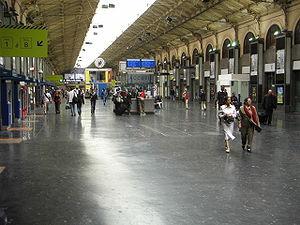
La salle des pas perdus en août 2006, avant les travaux de transformation.
La gare de Paris-Saint-Lazare, dite aussi gare Saint-Lazare, est l'une des six grandes gares terminus du réseau de la SNCF à Paris. Située dans le quartier de l'Europe du 8ᵉ arrondissement, c'est l'une des anciennes têtes de ligne du réseau Ouest-État.